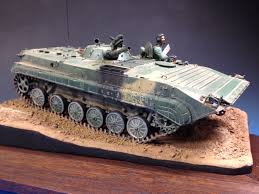
Label: BMP